Thomas J. Leib

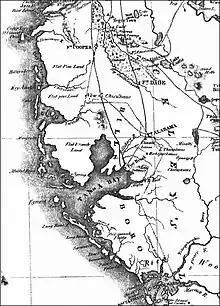
Area of Second Seminole War showing location of Fort Alabama, later renamed Fort Foster

In the fall of 1836, the Army decided to re-occupy the previously abandoned Fort Alabama site. The newly built fortification, consisting of a stockade, storehouse, and magazine, was named Fort Forster in honor of Lieutenant Colonel William Foster, the officer leading the detachment that constructed the works. Located approximately 30 miles northeast of Tampa Bay, the area was adjacent to a bridge across the Hillsborough River.